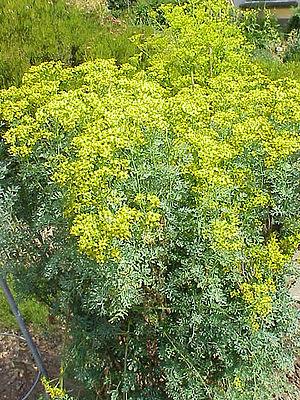
Tchervona Routa — est une fleur, mais aussi fait partie de la culture ukrainienne relative à la fête du jour d'Ivan Koupala. Selon la légende, toujours vivace dans les Carpates et Bucovine, la rue est une fleur jaune qui devient rouge seulement pour quelques minutes la nuit d'Ivan Kupala. Les filles qui trouveront la fleur seront heureuses en amour.
Tchervona Routa — est une fleur, mais aussi fait partie de la culture ukrainienne relative à la fête du jour d'Ivan Koupala. Selon la légende, toujours vivace dans les Carpates et Bucovine, la rue est une fleur jaune qui devient rouge seulement pour quelques minutes la nuit d'Ivan Kupala. Les filles qui trouveront la fleur seront heureuses en amour.